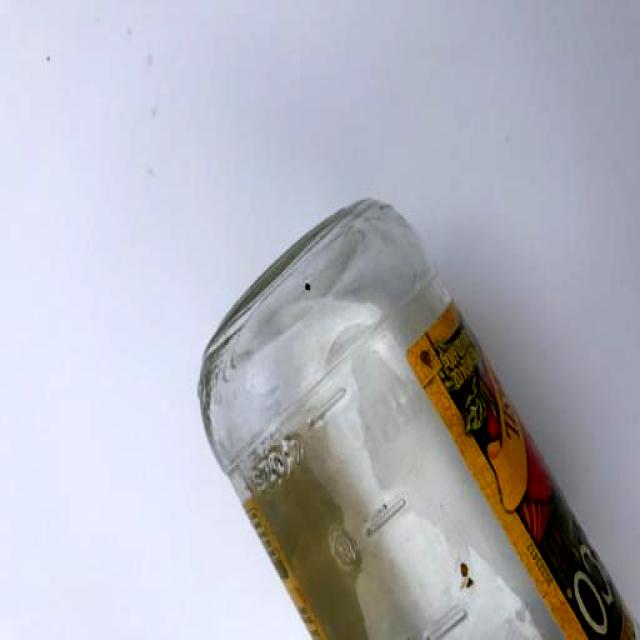
Label: Glass